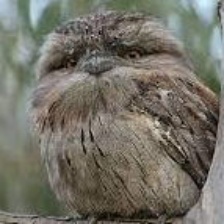
Species: TAWNY FROGMOUTH
Scientific name: PODARGUS STRIGOIDES